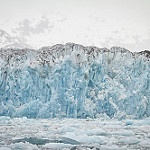
Label: glacier